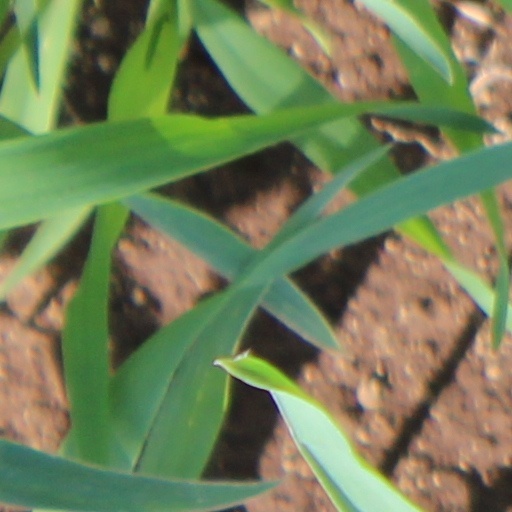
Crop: wheat